1791 State of the Union Address

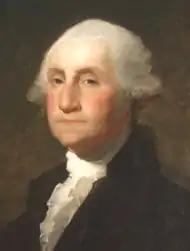
George Washington, the first president of the United States.

The state of union is an address, in the United States, given by the president to a joint session of Congress, the United States House of Representatives and United States Senate. The United States constitution requires the president "from time to time give to the Congress Information of the State of the Union." Today the state of the union address is given as a speech, though this is not a requirement of the constitution. George Washington chose to address the Congress in a speech annually; on October 25, 1791, he gave his third speech.